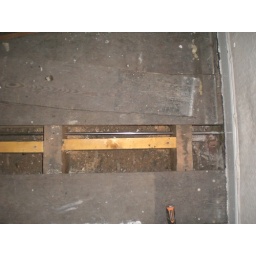
Steel under the floor to stop the front wall falling down.